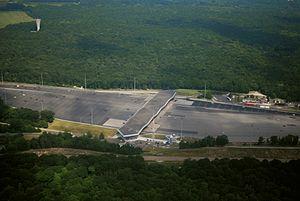
Photographie aérienne du péage de Saint-Arnoult-en-Yvelines
Le péage de Saint-Arnoult, en version longue la barrière de péage de Saint-Arnoult, est un péage mis en service en 1972 sur l'autoroute française A10, au sud-ouest du territoire de la commune de Saint-Arnoult-en-Yvelines, en lisière de la forêt de Dourdan. Il a la capacité la plus importante d'Europe d'après son exploitant, Cofiroute.